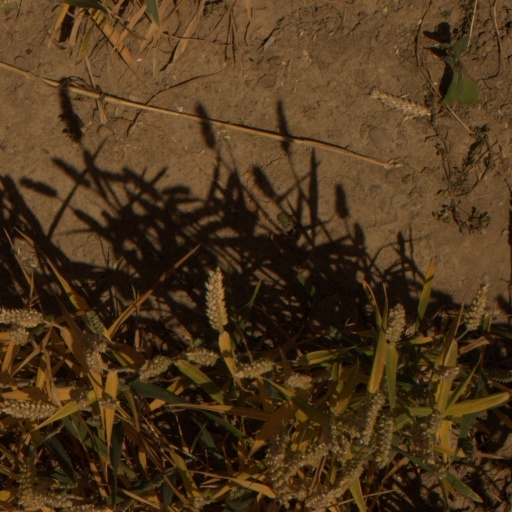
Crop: wheat